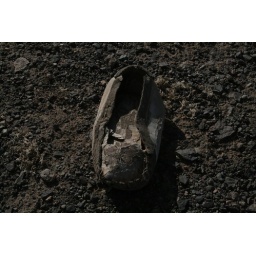
A single shoe lying on the ground around my grandfather's grave in Iran